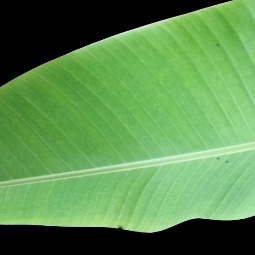
Label: Healthy